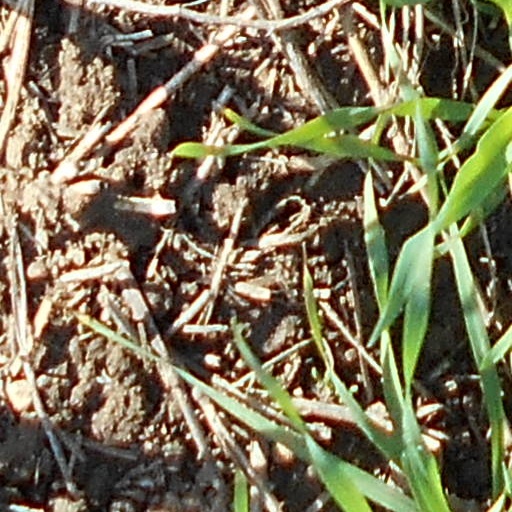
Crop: wheat